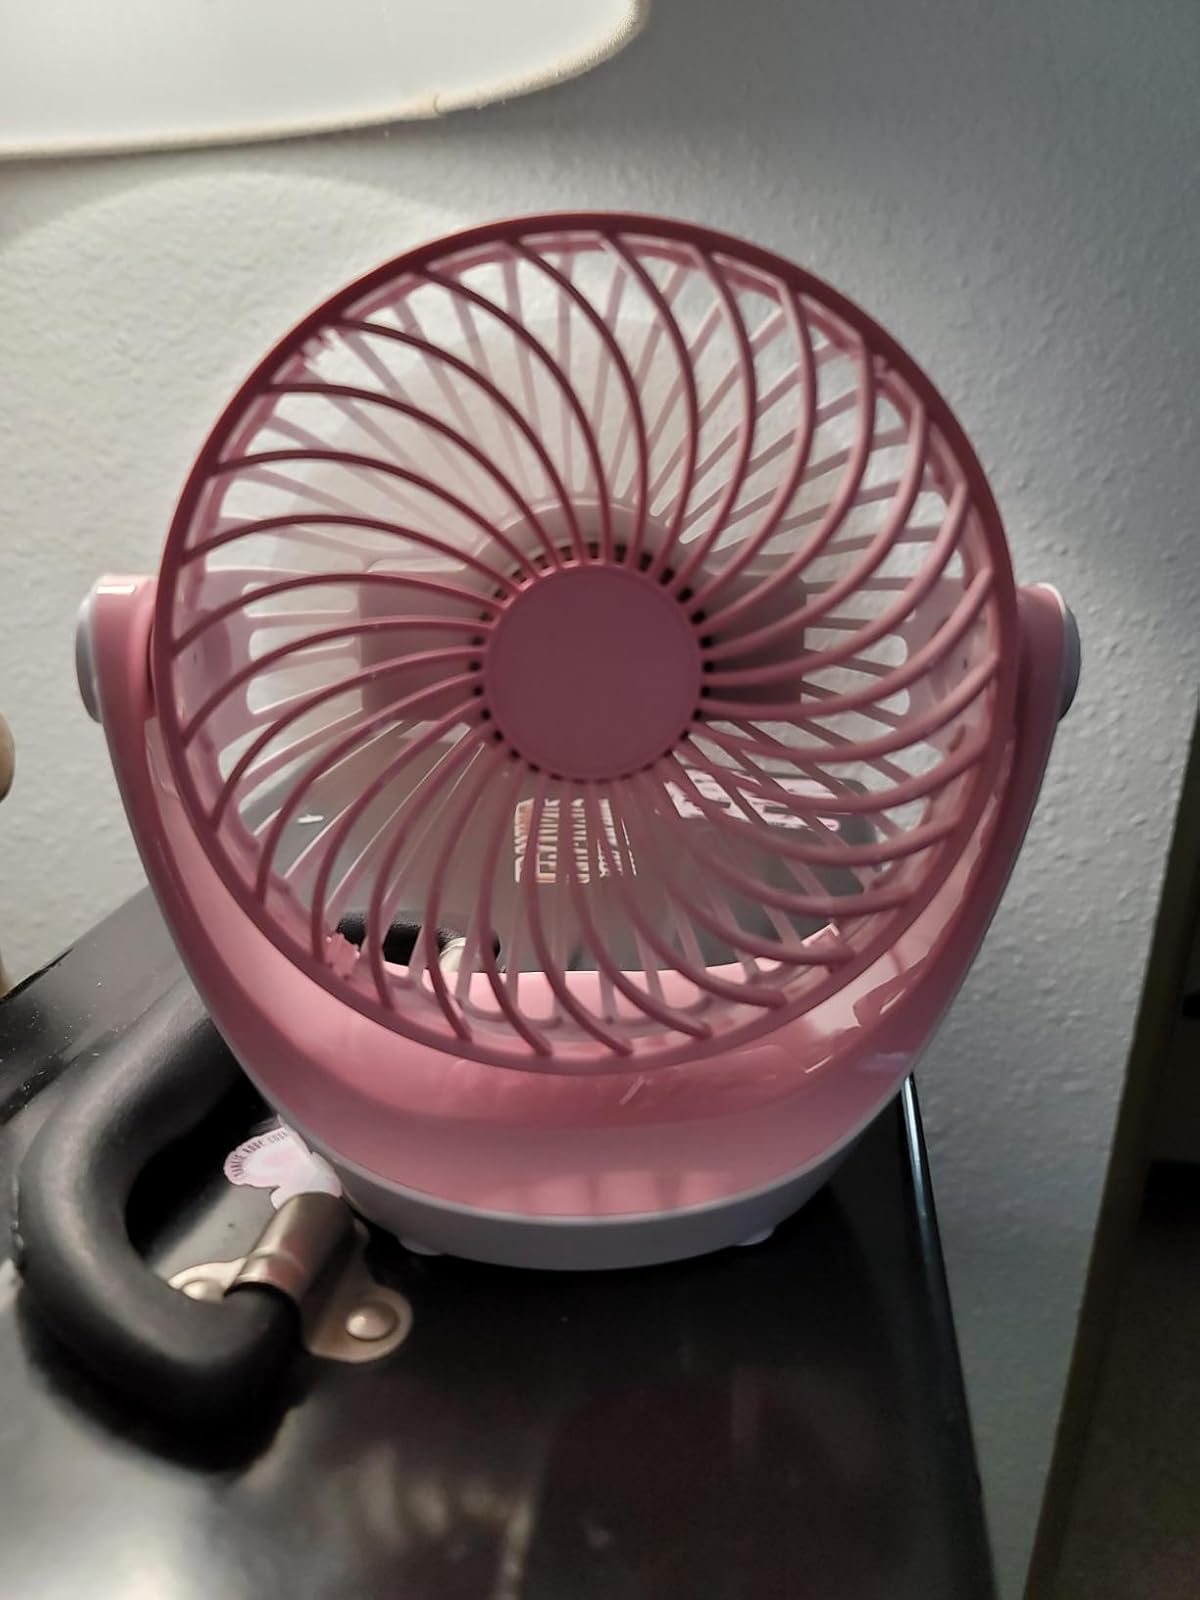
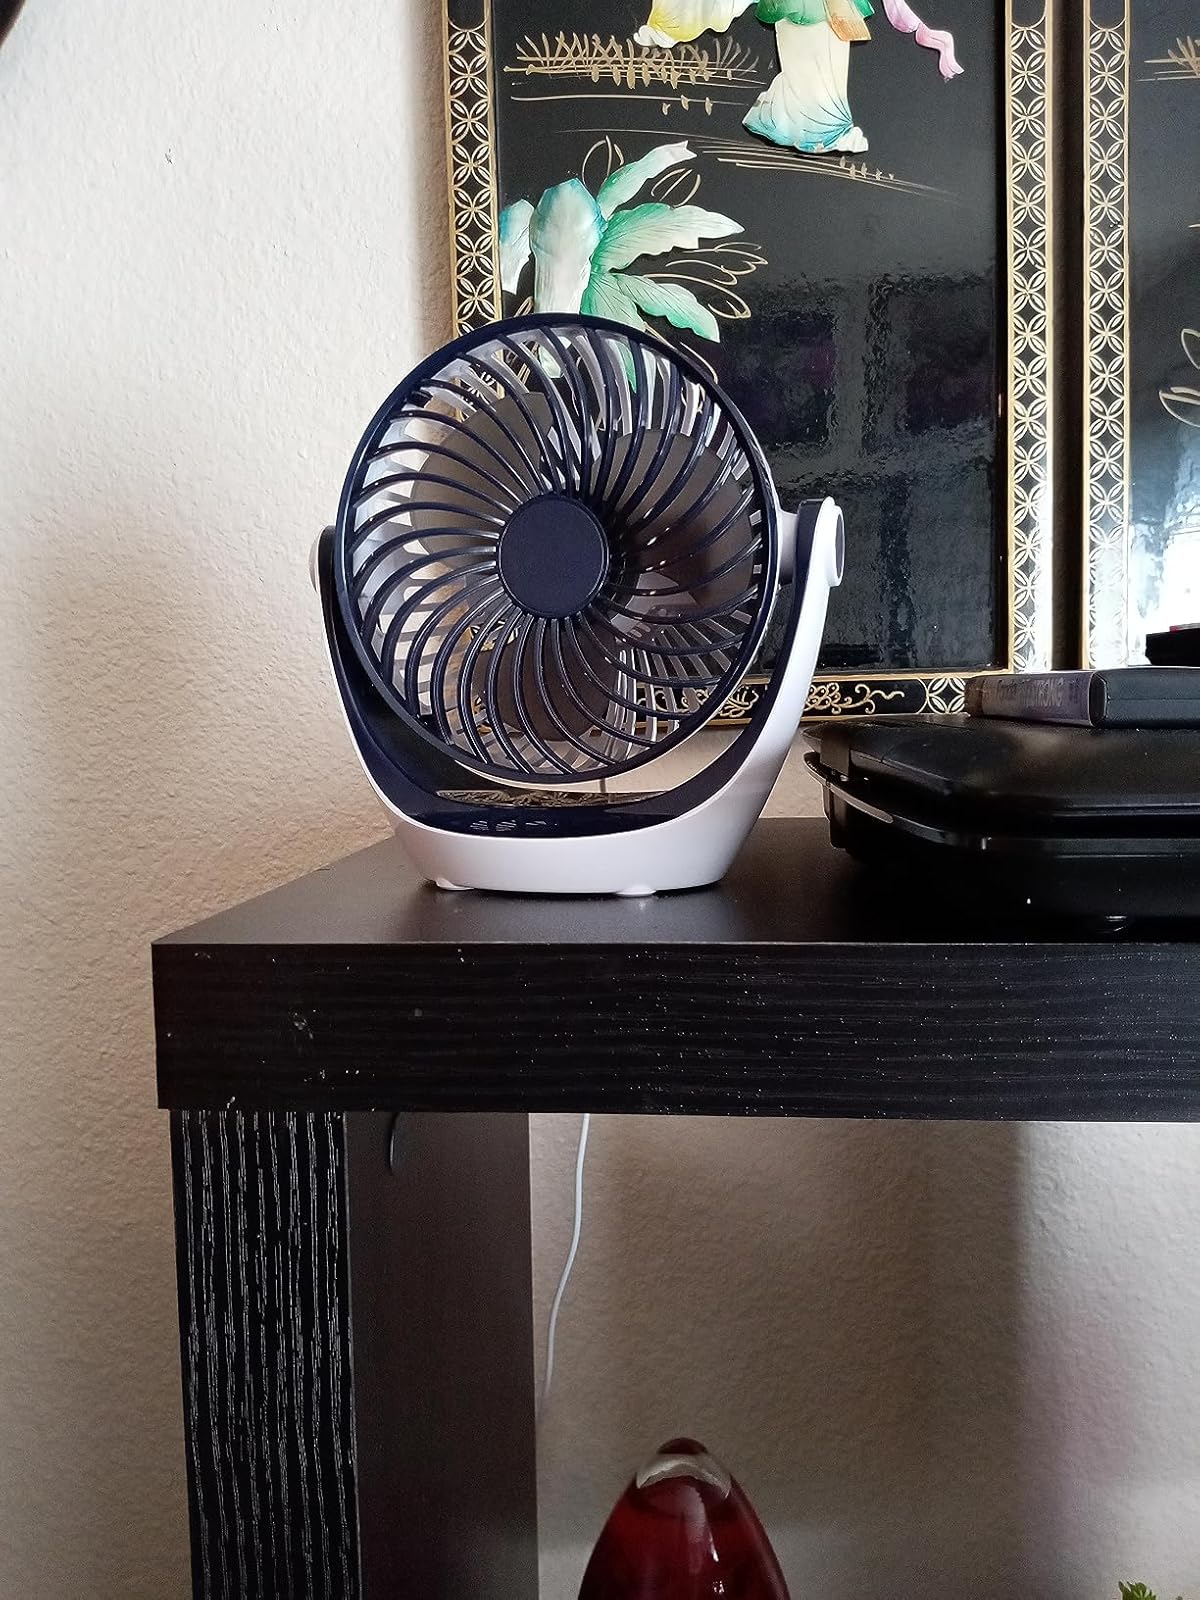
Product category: fan
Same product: no